Steve Cross (comedian)

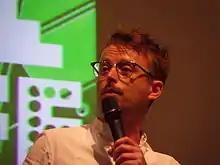
Cross at Wikimania 2014

Steve Cross is the founder of Bright Club and Science Showoff.